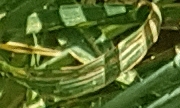
Label: Wheat___Yellow_Rust